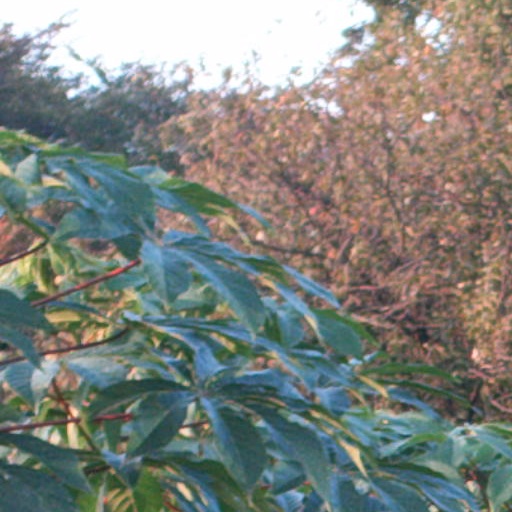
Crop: cassava